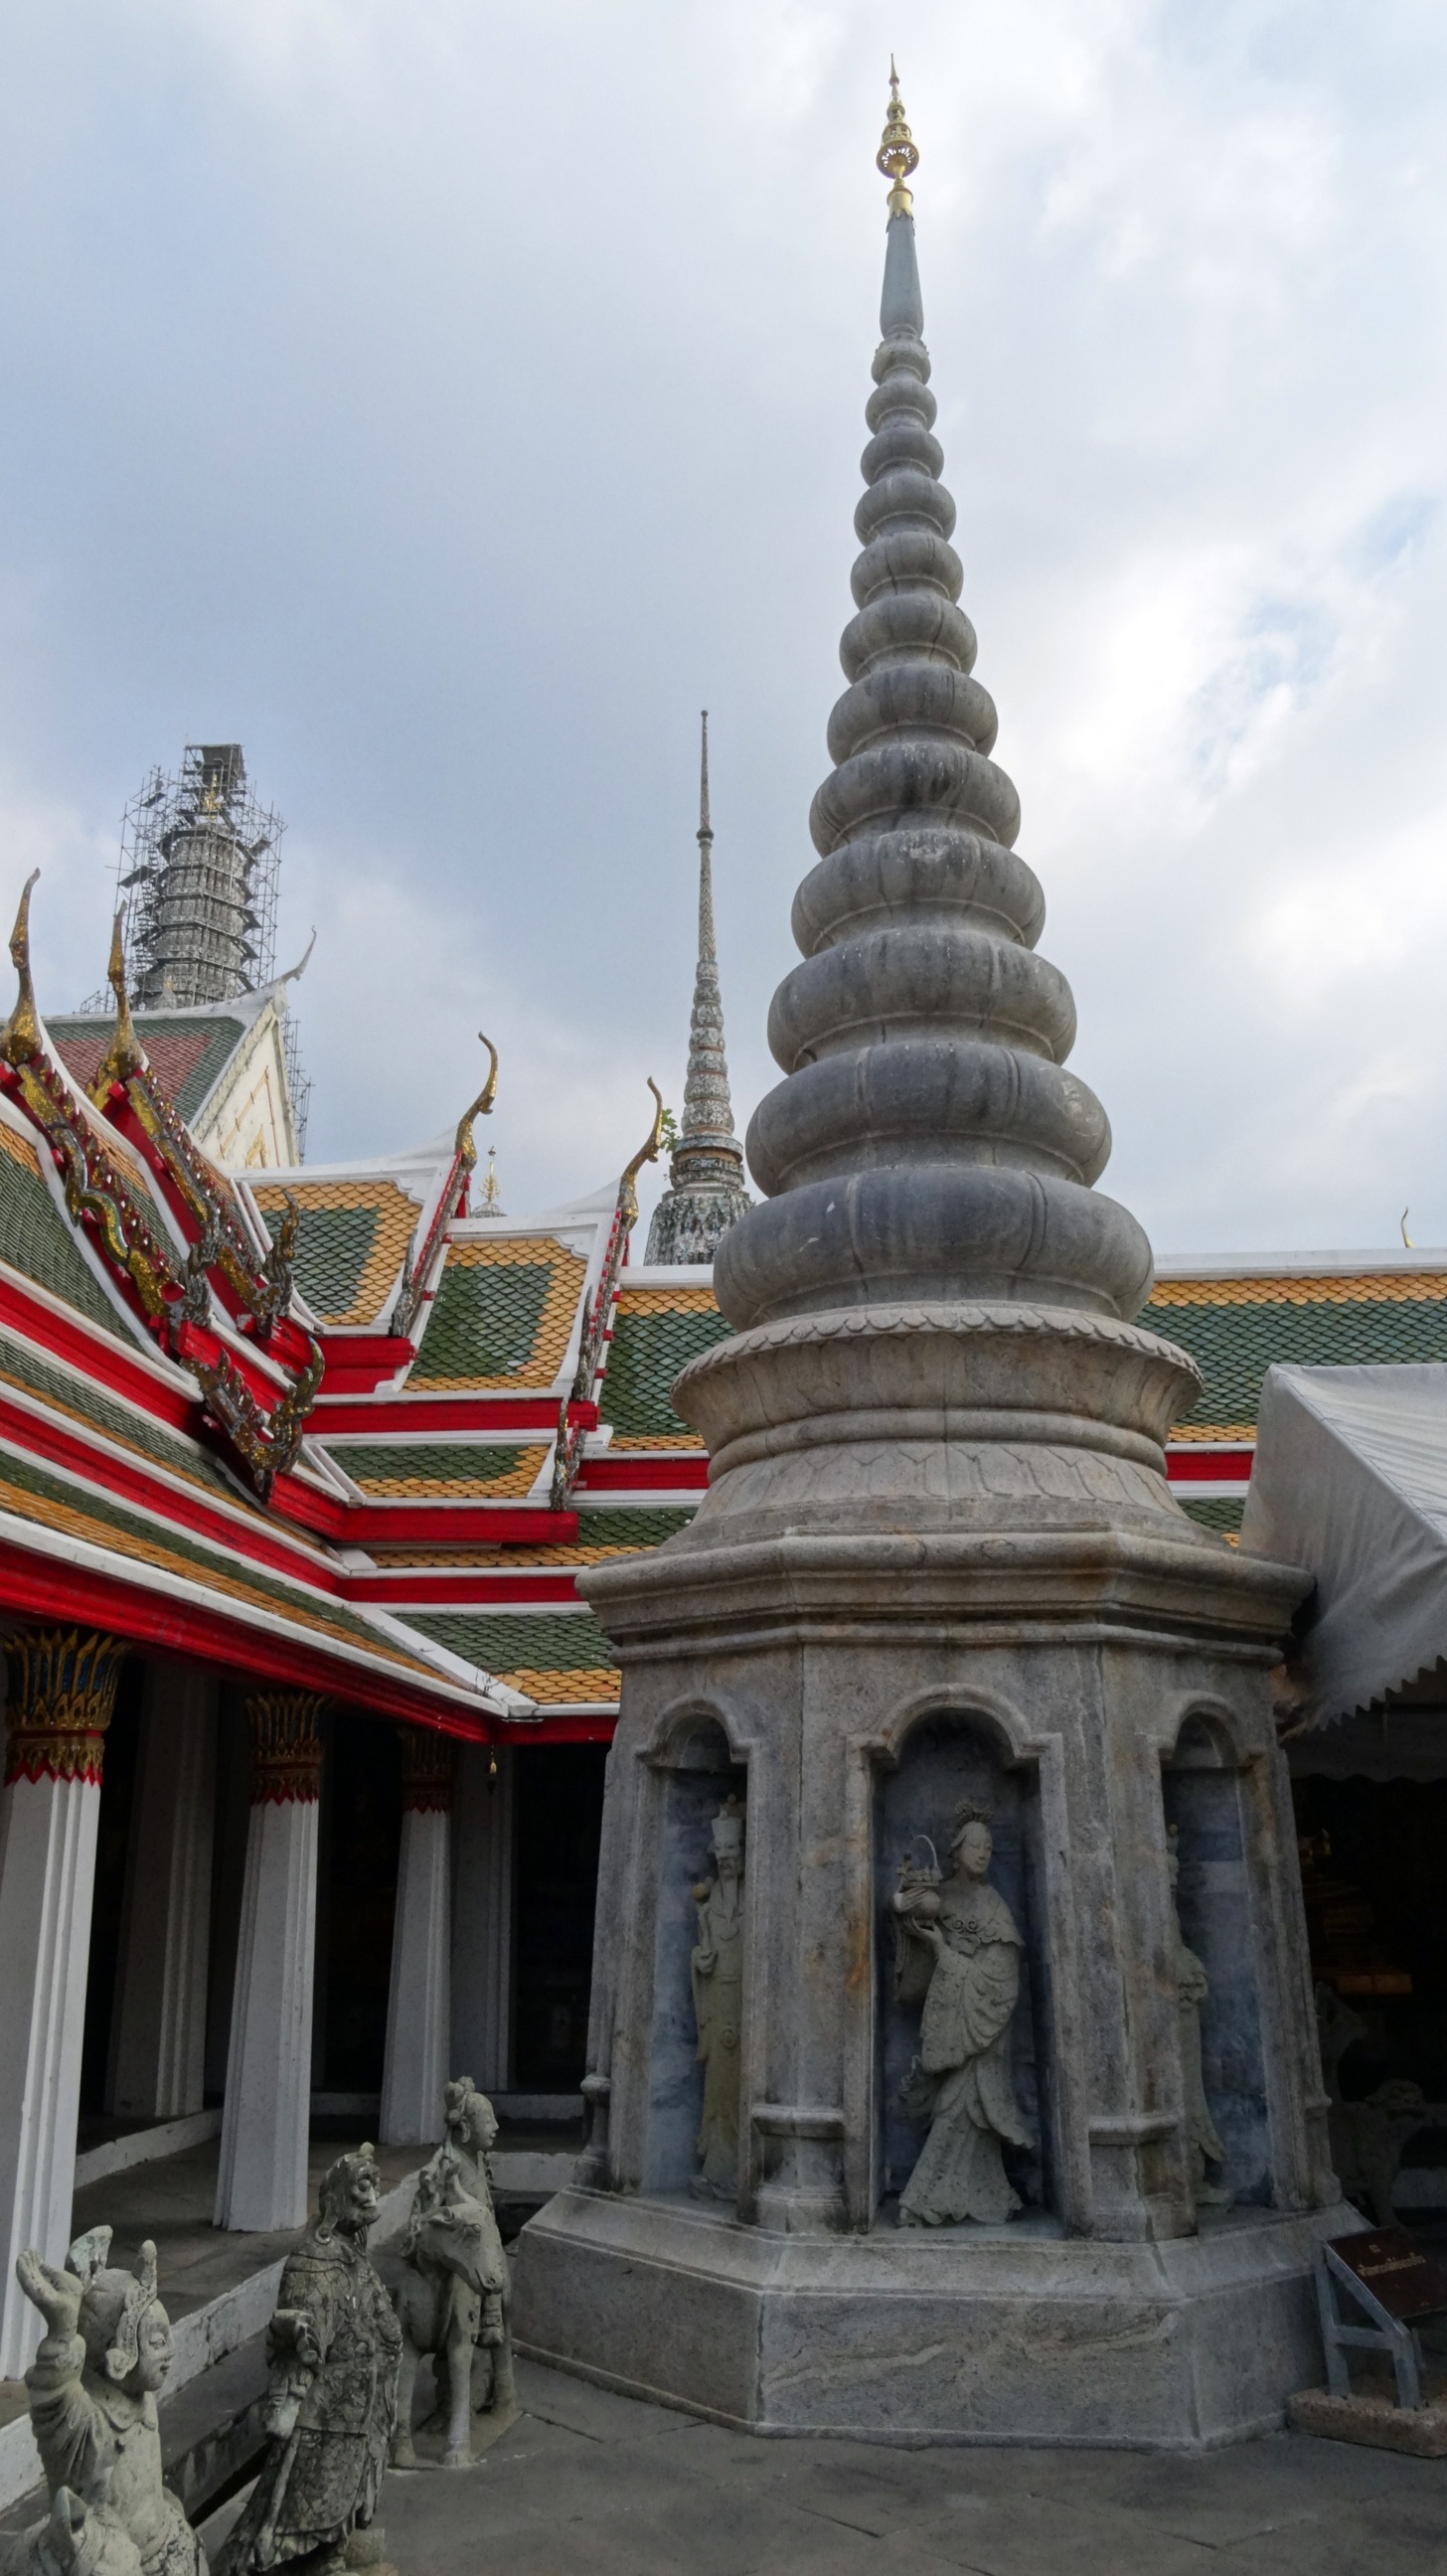
architecture, building, palace, travel, tower, buddhism, landmark, place of worship, thailand, structures, temple, towers, faith, bangkok, chinese architecture, kings, pagoda, wat, temple complex, hindu temple, historic site, places of worship, lumphini park